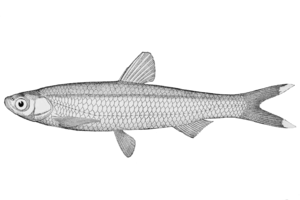
Toxabramis est un genre de poissons téléostéens de la famille des Cyprinidae et de l'ordre des Cypriniformes. Le genre se rencontre en Asie orientale.